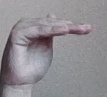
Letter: khaa